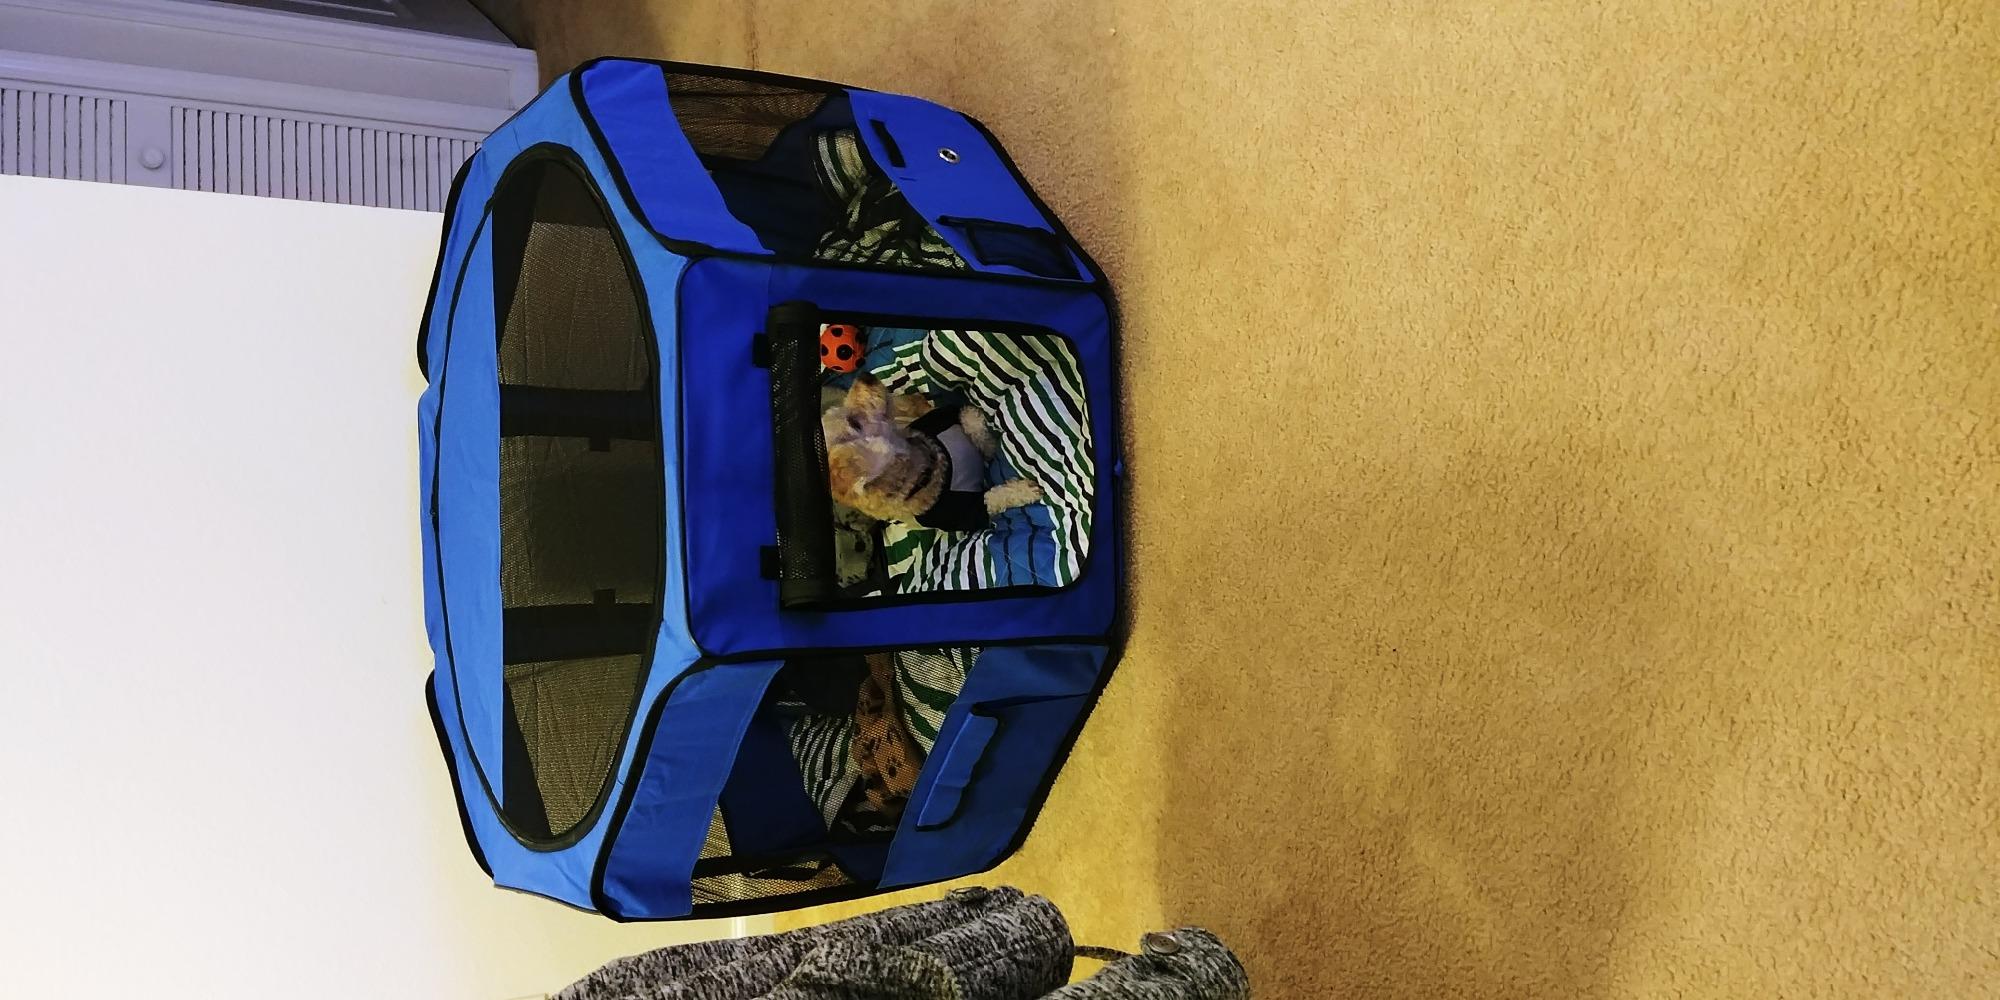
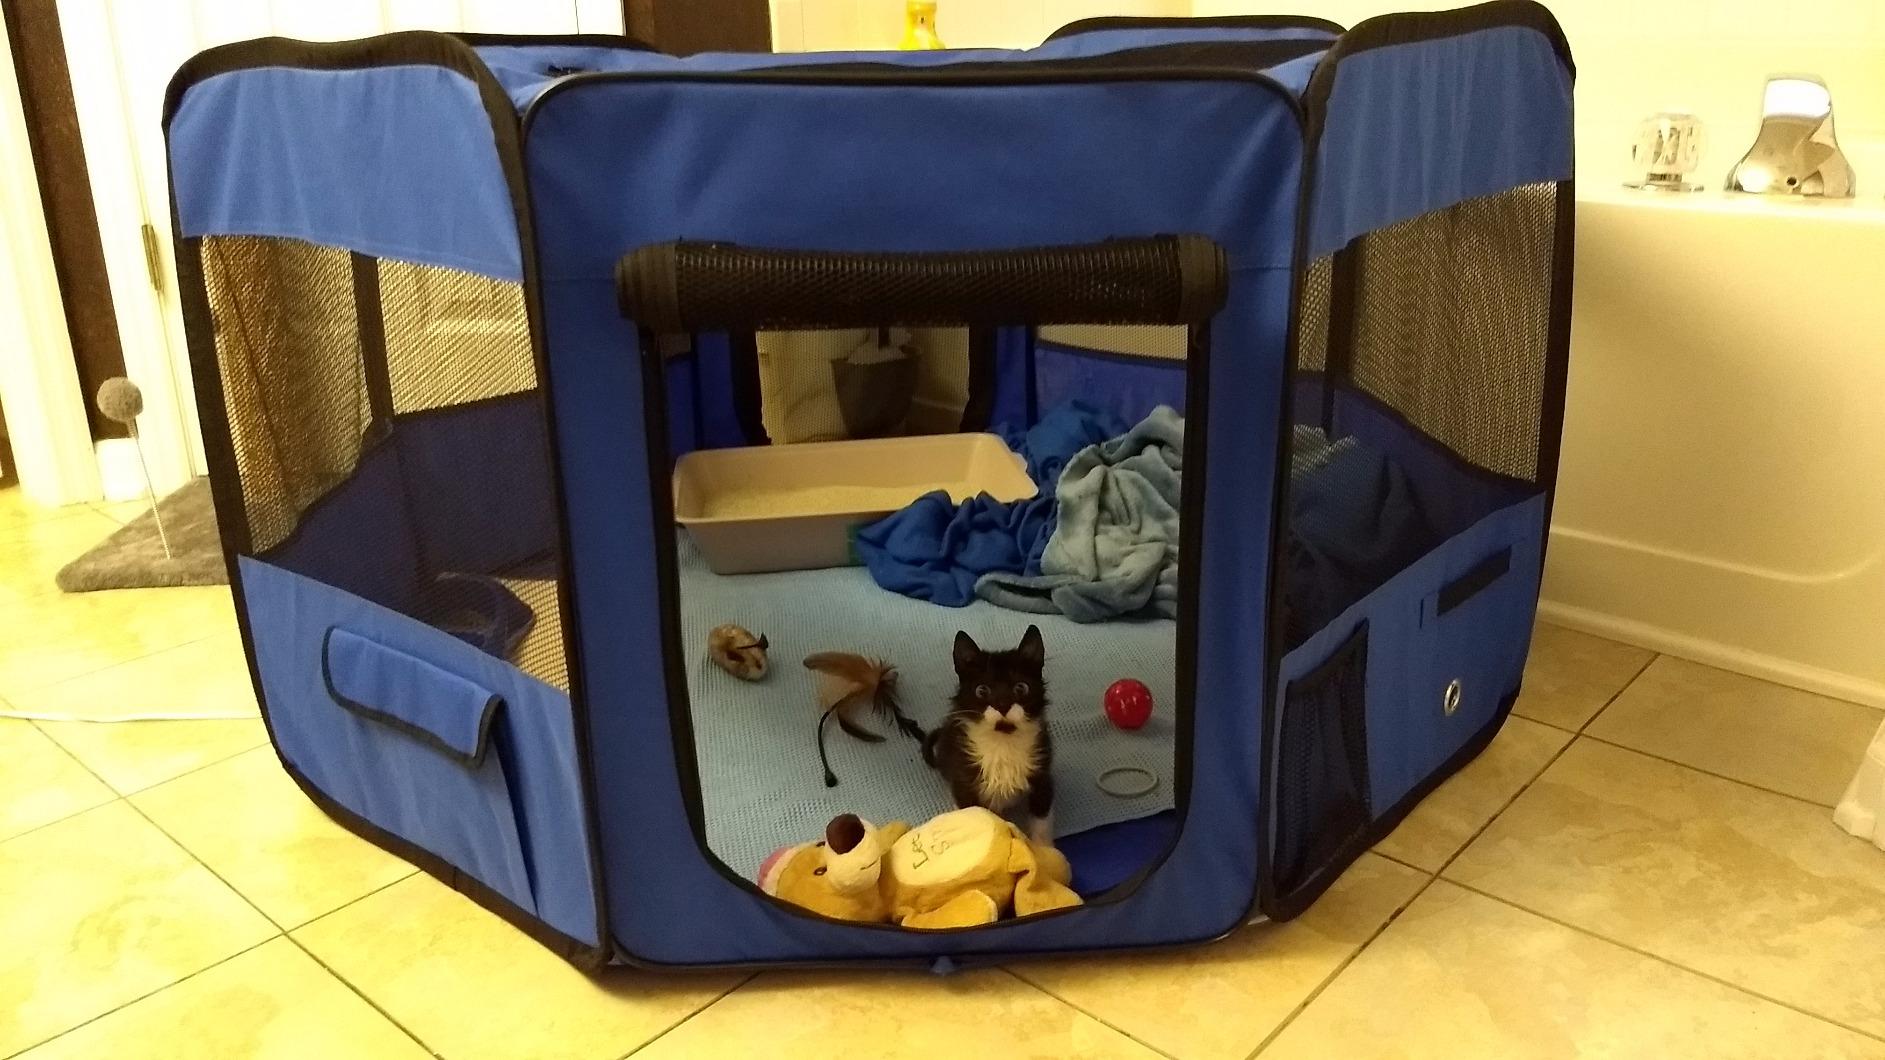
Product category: items_kennel
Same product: yes